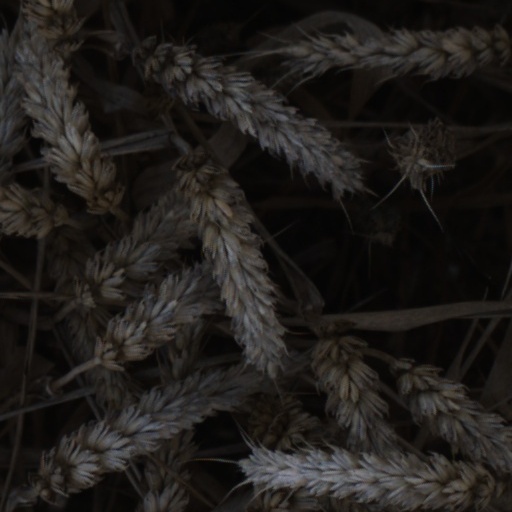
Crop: wheat